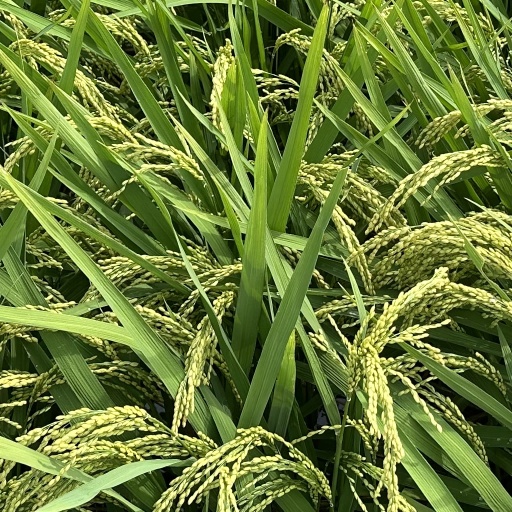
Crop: rice